List of ironclad warships of the Ottoman Empire

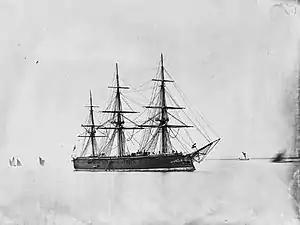
A large black warship with three tall masts

"Fatih" was laid down at the Thames Ironworks shipyard in London, England, in 1865, originally ordered by the Ottoman Empire. The ship was built to a design created by the British naval architect Edward Reed. Before the ship's launch, the Ottomans determined they could not afford the large and expensive ironclad, and so they sold the unfinished vessel to the Prussian Navy on 6 February 1867; she was initially renamed "Wilhelm I", and on 14 December 1867, the ship was renamed again, as "König Wilhelm". The ship had an uneventful career in the Prussian and Imperial Navies, seeing little action during the Franco-Prussian War in 1870–1871. She was involved in an accidental collision with the ironclad in 1878, which saw the sinking of the latter vessel. "König Wilhelm" was rebuilt as an armored cruiser in the mid-1890s, and continued to serve with the fleet until 1904, when she was withdrawn for subsidiary duties, including serving as a barracks ship and a training ship. She continued as a training vessel until after World War I, ultimately being stricken from the naval register on 4 January 1921 and broken up thereafter.